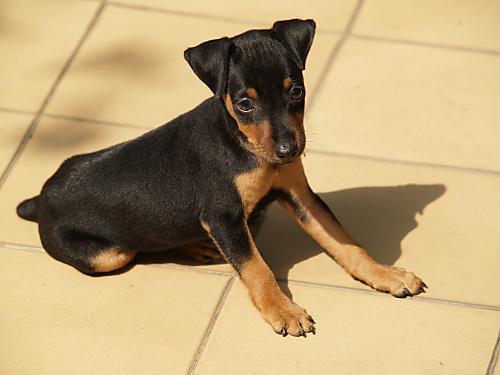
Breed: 561-n000127-miniature_pinscher